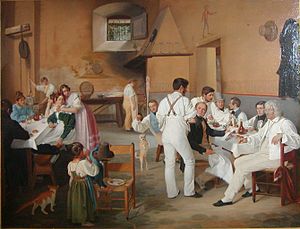
Ditlev Blunck
Danske kunstnere på at romersk osteri malet af Blunck, 1837
Ditlev Conrad Blunck valgte som holstener at uddanne sig på Det Kongelige Danske Kunstakademi.